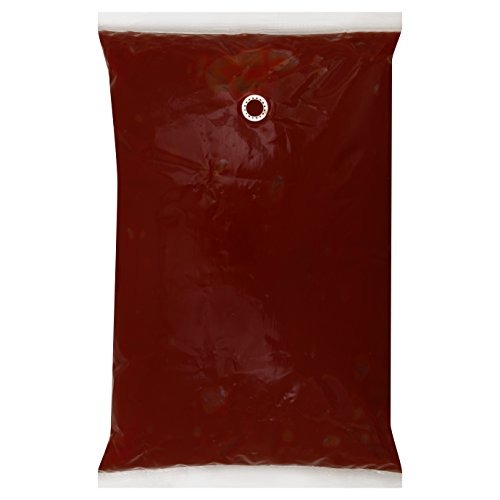
Item Name: Simply Heinz Ketchup Dispenser Pack, 1.5 gal., 2 Per Case
Bullet Point 1: Simply Heinz Ketchup is made from vine-ripened, juicy tomatoes and a delicious blend of spices for a signature thick taste
Bullet Point 2: Heinz is the #1 selling Ketchup brand at home and away from home
Bullet Point 3: Our tomatoes are grown from seeds unique to Heinz
Bullet Point 4: Heinz has been America's Favorite Ketchup for over 150 years and is enjoyed with a wide variety of cuisines
Bullet Point 5: Our ketchup is the perfect topping for burgers, hot dogs, sandwiches, steaks, vegetables, eggs, and hash browns, and tastes great as a dipping sauce for fries, chicken nuggets and more
Value: 472.0
Unit: Ounce

Price: 108.84